Chaim Goodman-Strauss

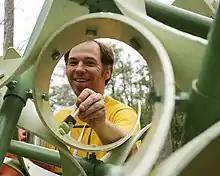
Chaim Goodman-Strauss assembling sculpture at Gathering 4 Gardner, Atlanta, GA, 2008.

Chaim Goodman-Strauss (born June 22, 1967 in Austin, Texas) is an American mathematician who works in convex geometry, especially aperiodic tiling. He retired from the faculty of the University of Arkansas and currently serves as outreach mathematician for the National Museum of Mathematics. He is co-author with John H. Conway and Heidi Burgiel of "The Symmetries of Things", a comprehensive book surveying the mathematical theory of patterns.